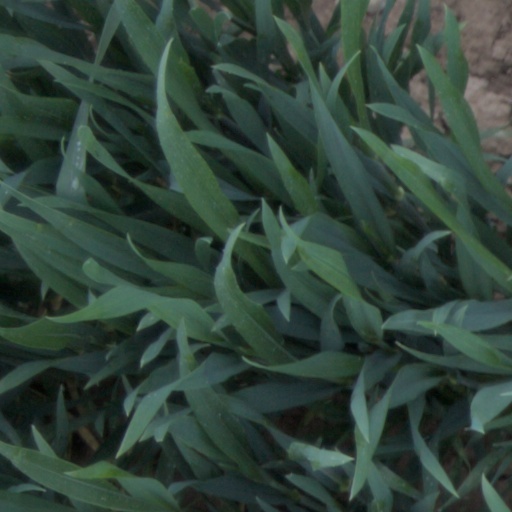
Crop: wheat